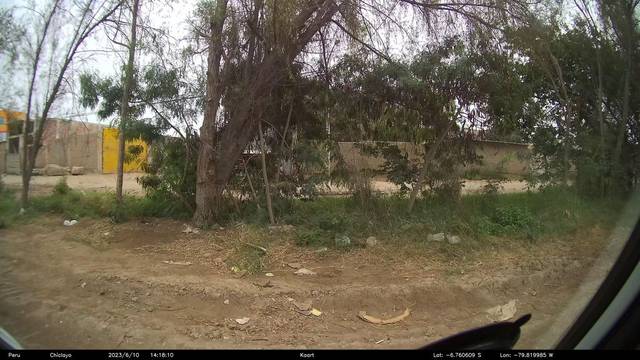
Region: Peru
Coordinates: -6.761, -79.82